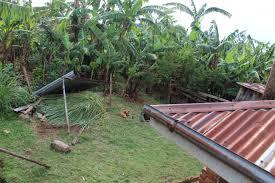
Nyumba limejengwa karibu na shamba ,shamba hili ni shamba la ndizi na liko na  ndizi mingi sana,nyumba  hili lina mabati ambayo yameanza kuzeeka .